Women Don't Want To

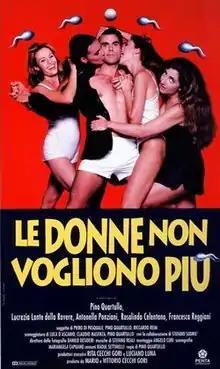

Women Don't Want To is a 1993 Italian romantic comedy film written and directed by Pino Quartullo.